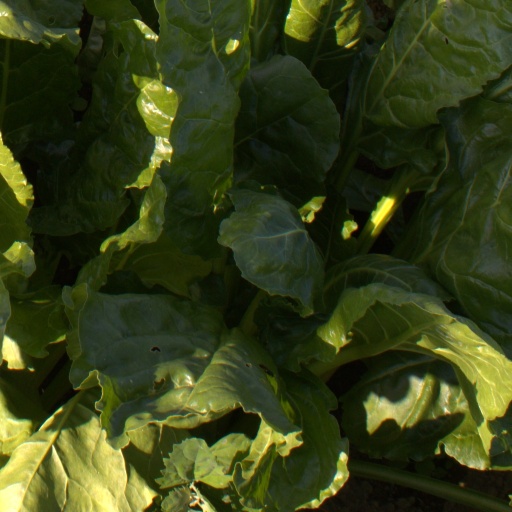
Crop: sugar beet